Yeast assimilable nitrogen

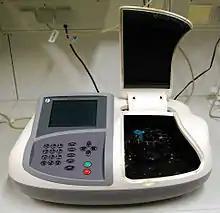
YAN levels can be measured using the NOPA assay and a spectrophotometer.

Formol titration, invented by the Danish chemist S. P. L. Sørensen in 1907, utilizes formaldehyde in the presence of potassium or sodium hydroxide to measure amino acid concentration and ammonia with the aid of a pH meter. The reagents will also react with proline which can give a slightly higher YAN measurement than NOPA. The Formal method also has the disadvantages of involving the use and disposal of formaldehyde which is a known carcinogen and the highly toxic reagent barium chloride.